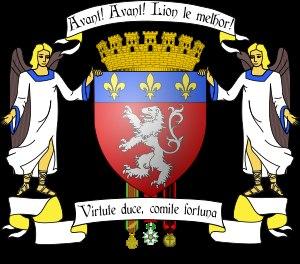
Les armoiries de la ville de Lyon, ancienne capitale des Gaules, reflètent l'histoire riche de la ville à travers les différentes périodes qu'elle a traversées et le pouvoir qui exerçait son autorité sur la ville. Le blason de la ville n'a été établi sous sa forme actuelle que depuis 1859 qui reprend la forme qu'elles avaient à la fin de l'Ancien Régime après avoir connu plusieurs changements.